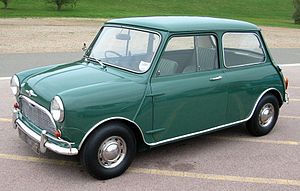
Morris Mini
En Morris Mascot fra 1967
Morris Mini, i Danmark solgt under navnet Morris Mascot, var en lille bil som blev produceret af British Motor Corporation og dets efterfølgere fra 1959 til 2000. Modellen var identisk med Austin Mini, i Danmark kaldet Austin Partner. Den danske importør var DOMI.